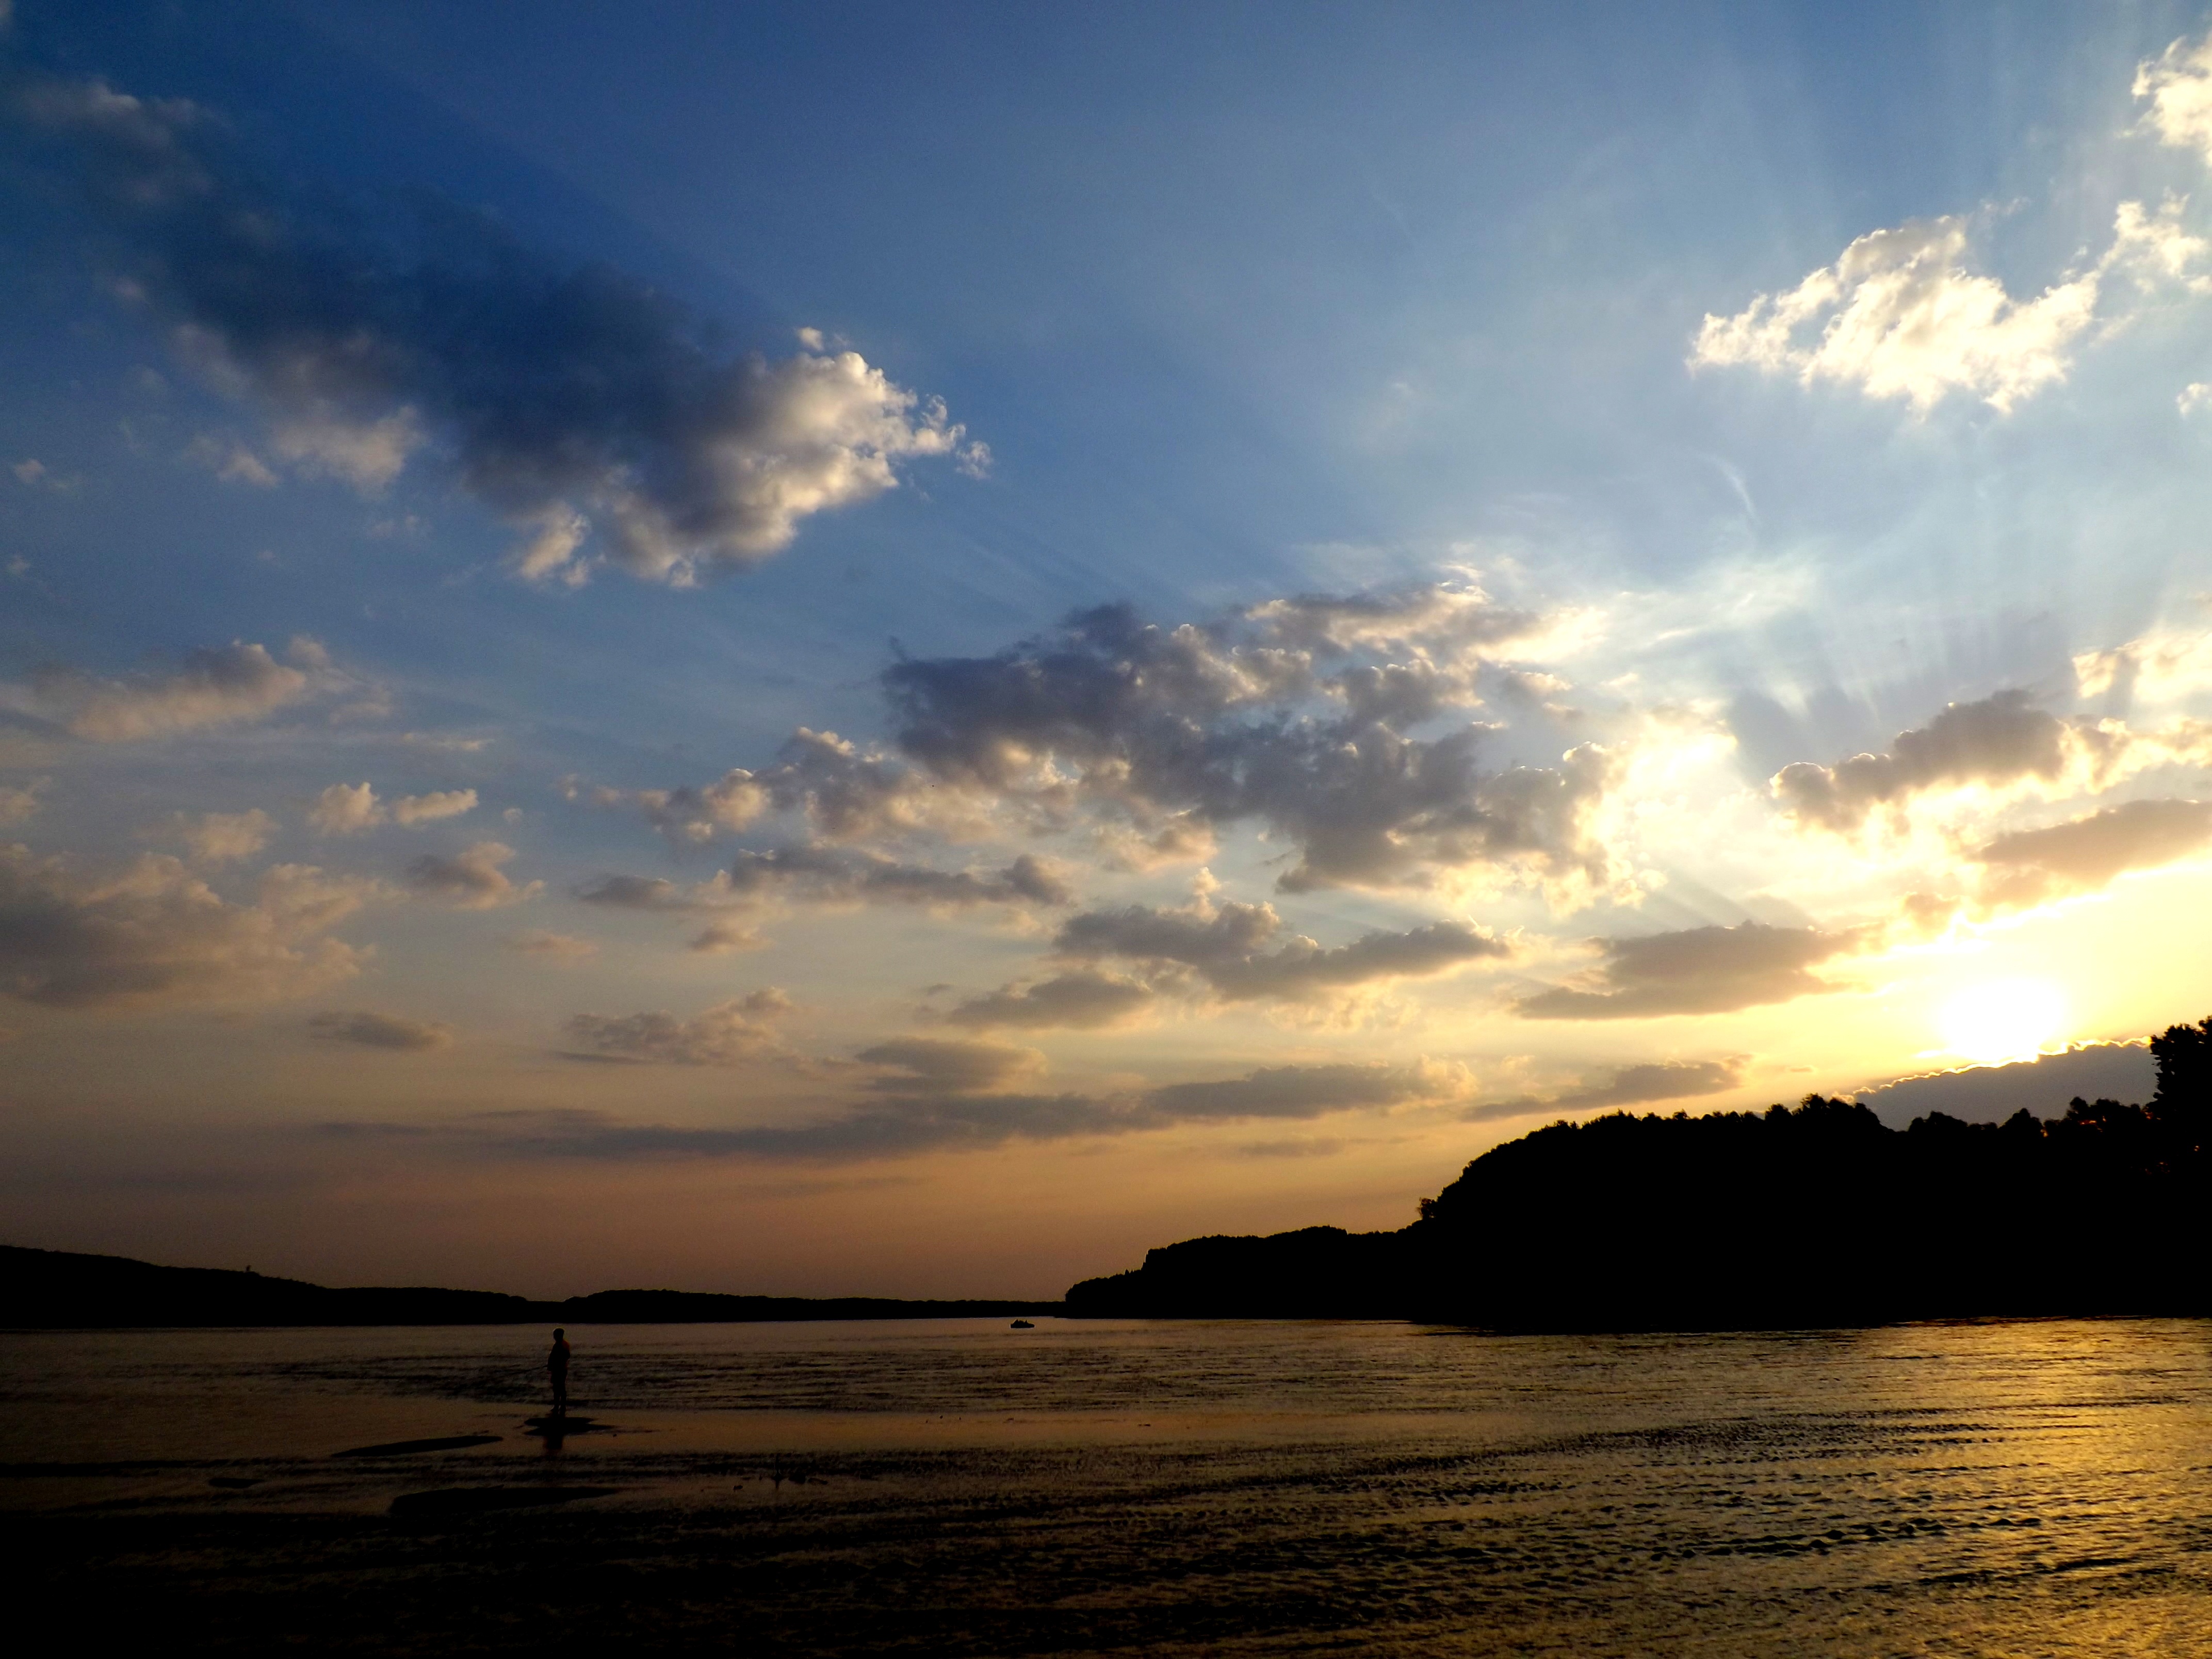
beach, sea, coast, water, ocean, horizon, cloud, sky, sun, sunrise, sunset, sunlight, morning, shore, wave, dawn, dusk, evening, twilight, reflection, red, fisherman, shadow, bay, body of water, in the evening, afterglow, wind wave